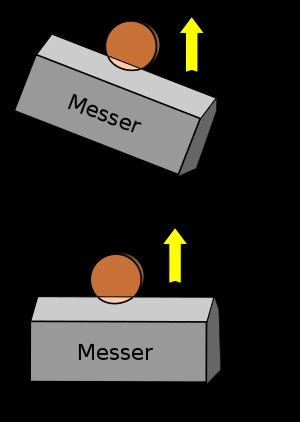
Mikrotom / Mikrotomknive / Skærevinkel: deklination og inklination
Definition af begrebet deklination inden for mikrotomi-teknikken
En Mikrotom er et skæreapparat hvormed man kan fremstille meget tynde snit til mikroskopi-præparater. Disse præparater kan monteres på glasplader, objektglas, og gennemlyses i mikroskopet. Præparaterne kan f.eks. fremstilles af biologisk materiale. Mikrotomen finder typisk anvendelse på bløde materialer, f.eks. inden for medicinen og biologien og til analyser af kunststoffer. Biologisk materiler bliver normalt fikseret før det skæres, dvs. hærdes ved en kemisk proces. Prøven kan derpå indlejres i en flydende substans som smeltet paraffin eller epoxy, som man derpå lader størkne til en fast blok. Der findes flere typer af mikrotomer. Tykkelsen af et snit lavet på mikrotom er tyndere end et menneskehår, typisk mellem 10 og 100 µm.